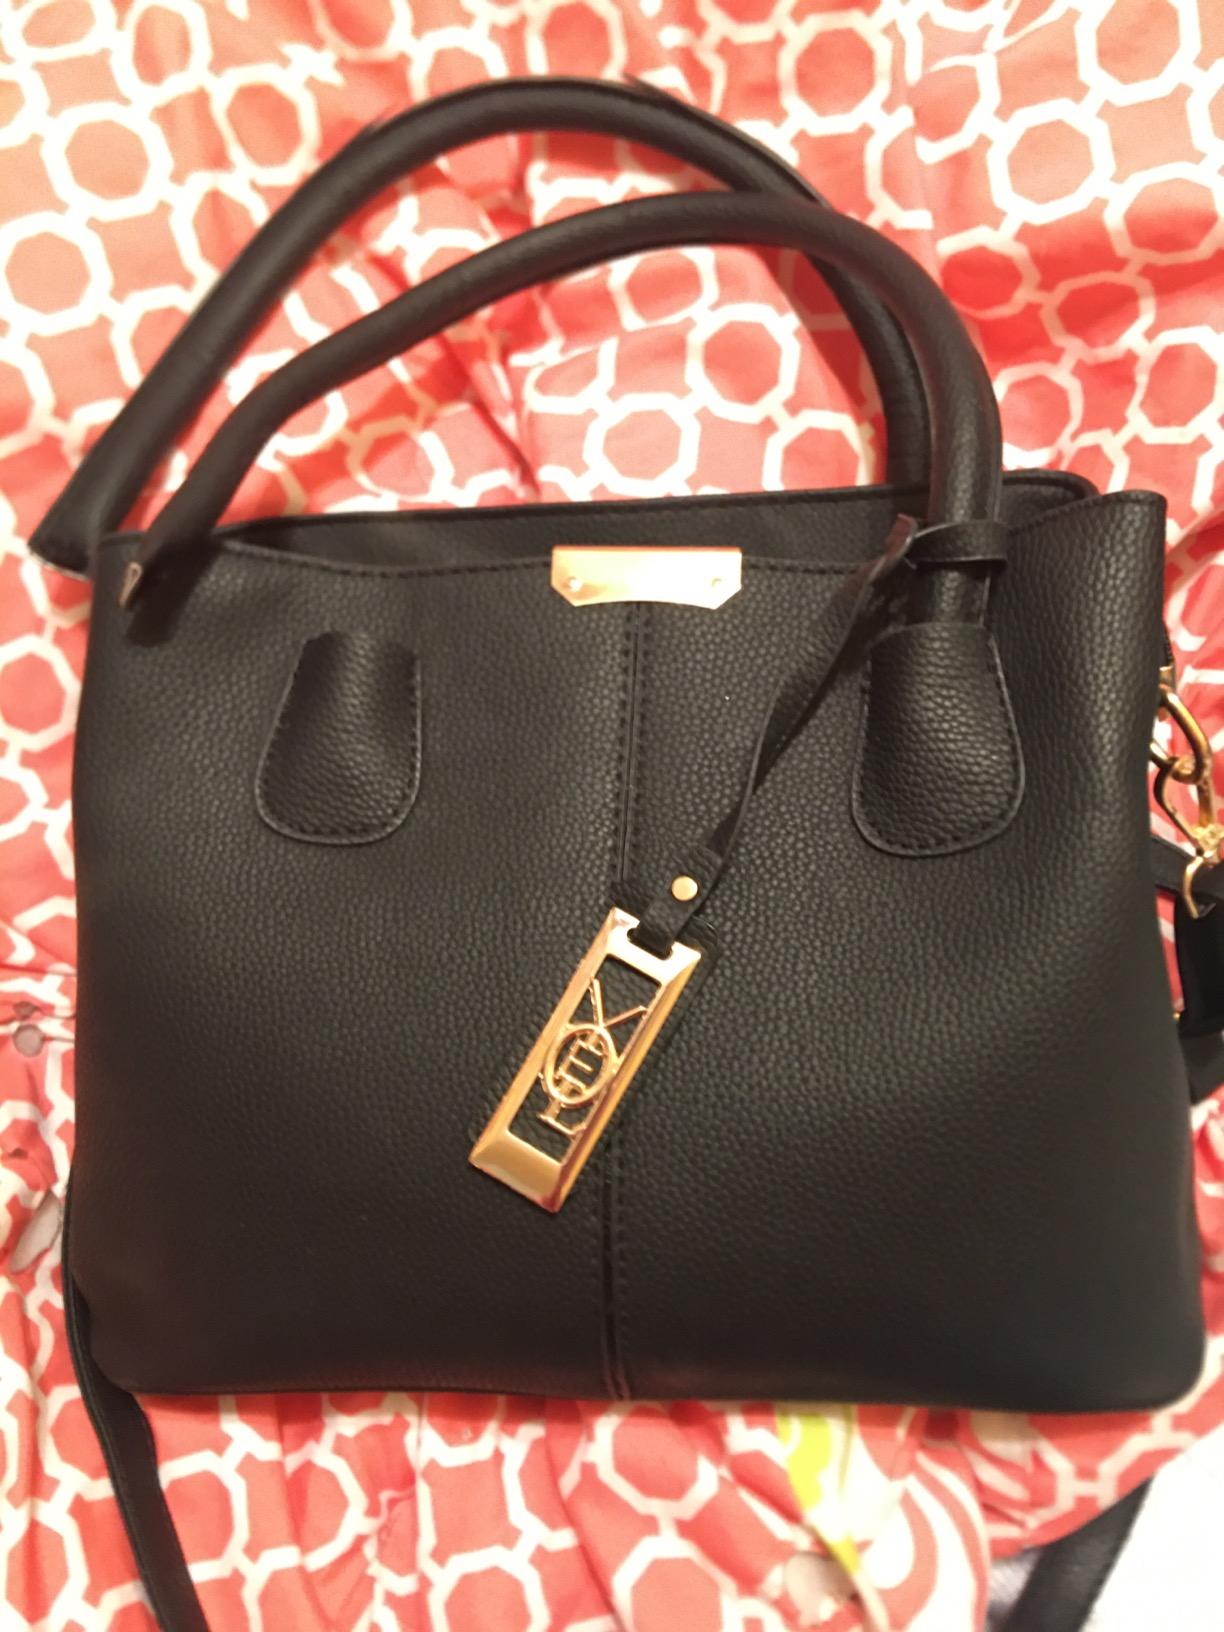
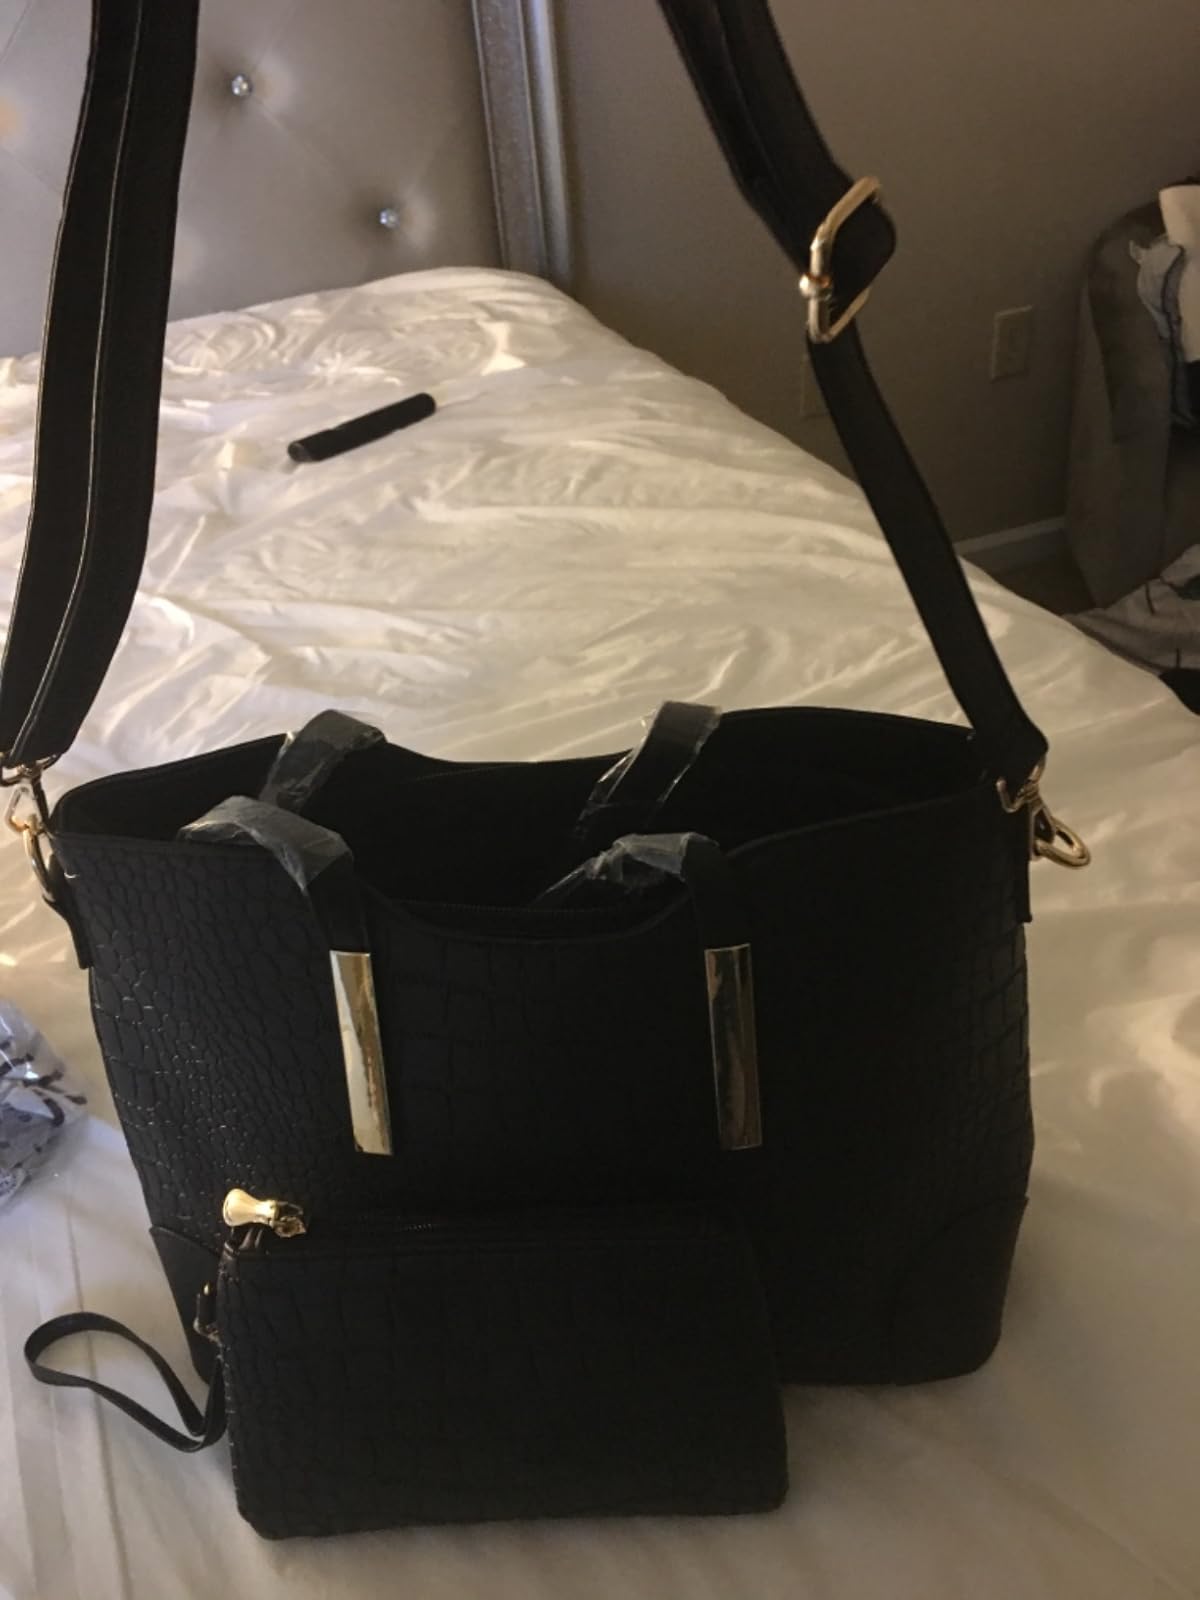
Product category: accessories_handbag
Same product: no